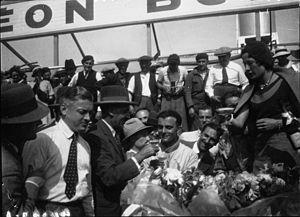
Les 24 Heures du Mans 1932 sont la 10ᵉ édition de l'épreuve et se déroulent les 18 et 19 juin 1932 sur le circuit de la Sarthe.
Raymond Sommer, surnommé le Sanglier des Ardennes, né le 31 août 1906 à Mouzon et mort le 10 septembre 1950 à Cadours, est un coureur automobile français. Il a participé à plus de 166 compétitions automobiles, comptant 22 victoires et 49 podiums dans quatre catégories : règlement d'avant-guerre, Formule 1, Formule 2 et épreuves hors championnat. Il fut trois fois champion de France, en 1937, 1939 et 1946. Une tribune du circuit de Reims-Gueux porte son nom.